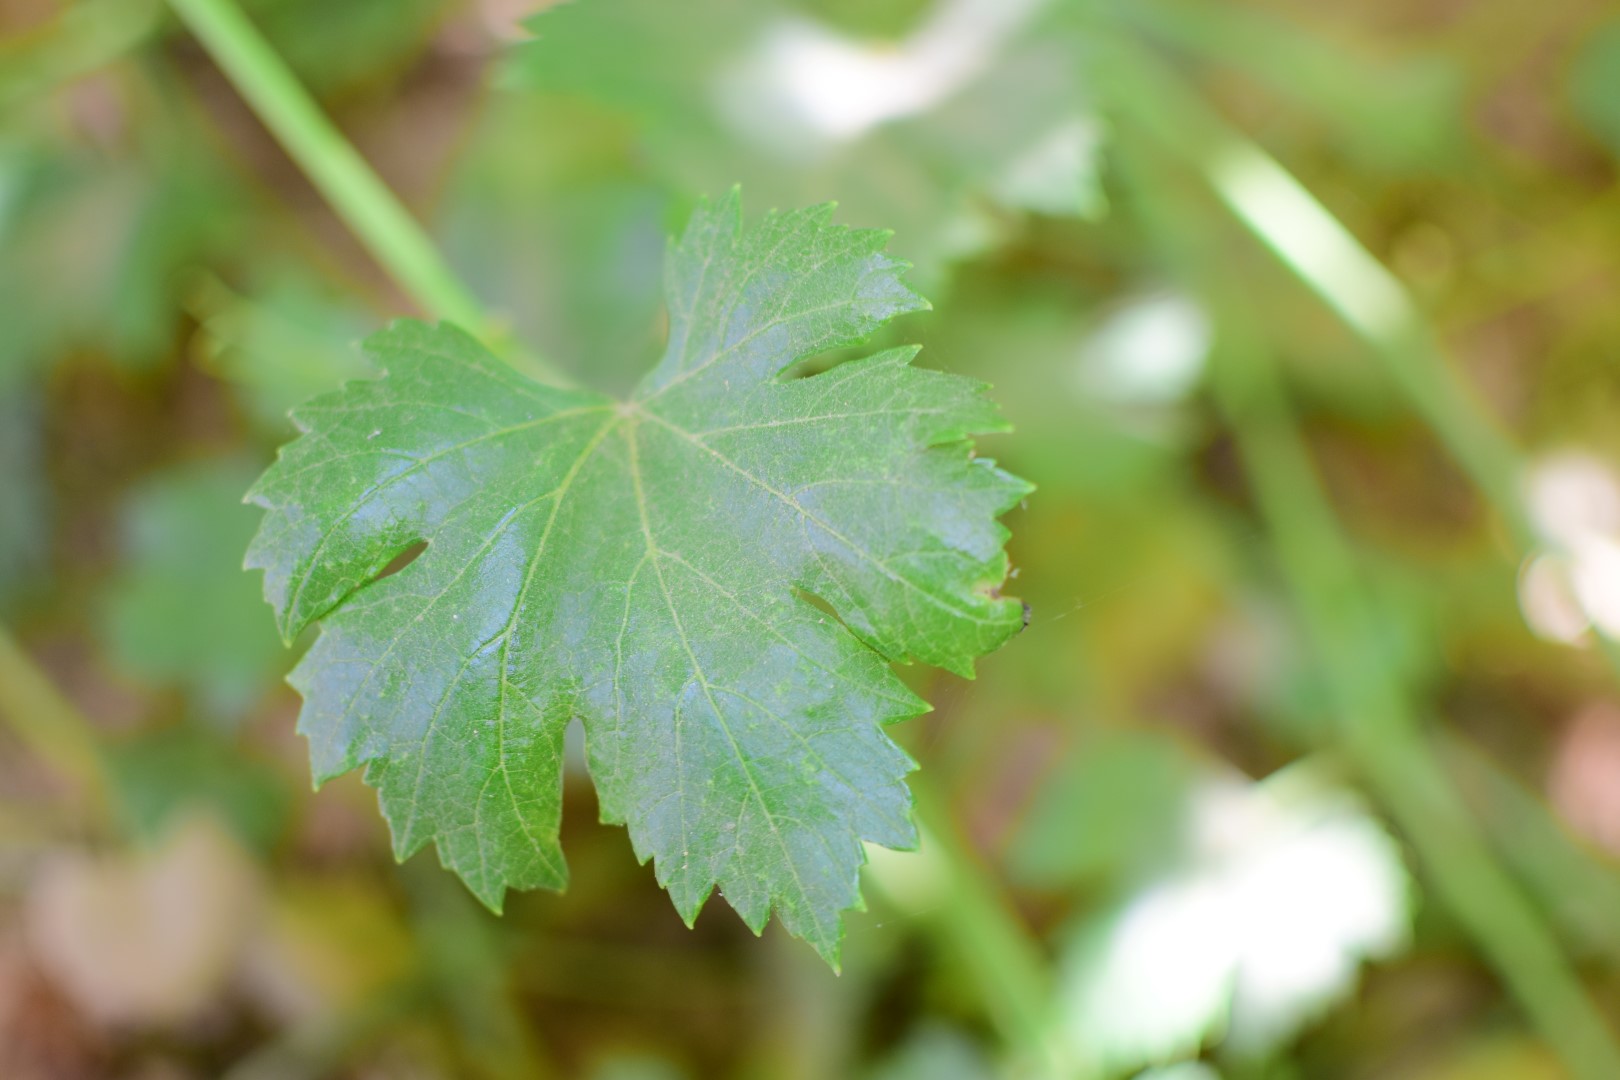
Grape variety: Halawani